Mass Rapid Transit (Singapore)

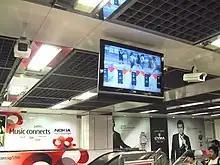
Closed-circuit television cameras monitor activities at City Hall station. A real-time video feed is broadcast and shown at the station concourse.

Two new stations are planned along the existing North–South Line. Brickland station is expected to be built between Bukit Gombak and Choa Chu Kang stations, while Sungei Kadut station is expected to be built between Yew Tee and Kranji stations. Both MRT stations are expected to be completed by mid-2030s.